2014–15 Arizona Wildcats men's basketball team

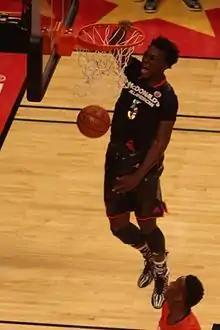
Stanley Johnson in the 2014 McDonald's All-American Boys Game

The team's non-conference schedule will include road games at UNLV and UTEP, home games against Mount St. Mary's, UC Irvine, Oakland, Gardner-Webb, Michigan, Gonzaga, Utah Valley and Cal State Northridge (Maui Invitational opening game) and three neutral-site games as part of the 2014 Maui Invitational Tournament. In conference play, the team will face neither the Washington teams at home nor the Los Angeles teams on the road.